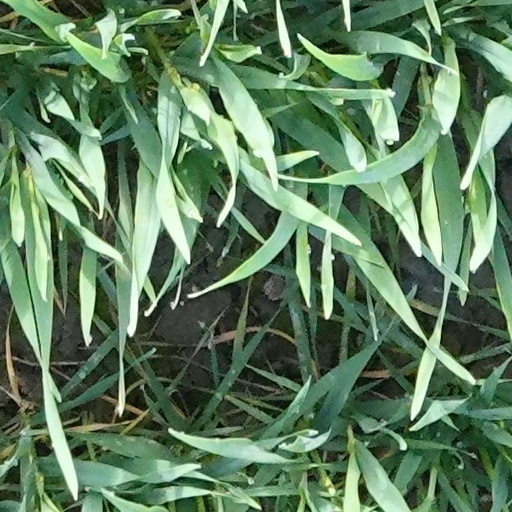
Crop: wheat